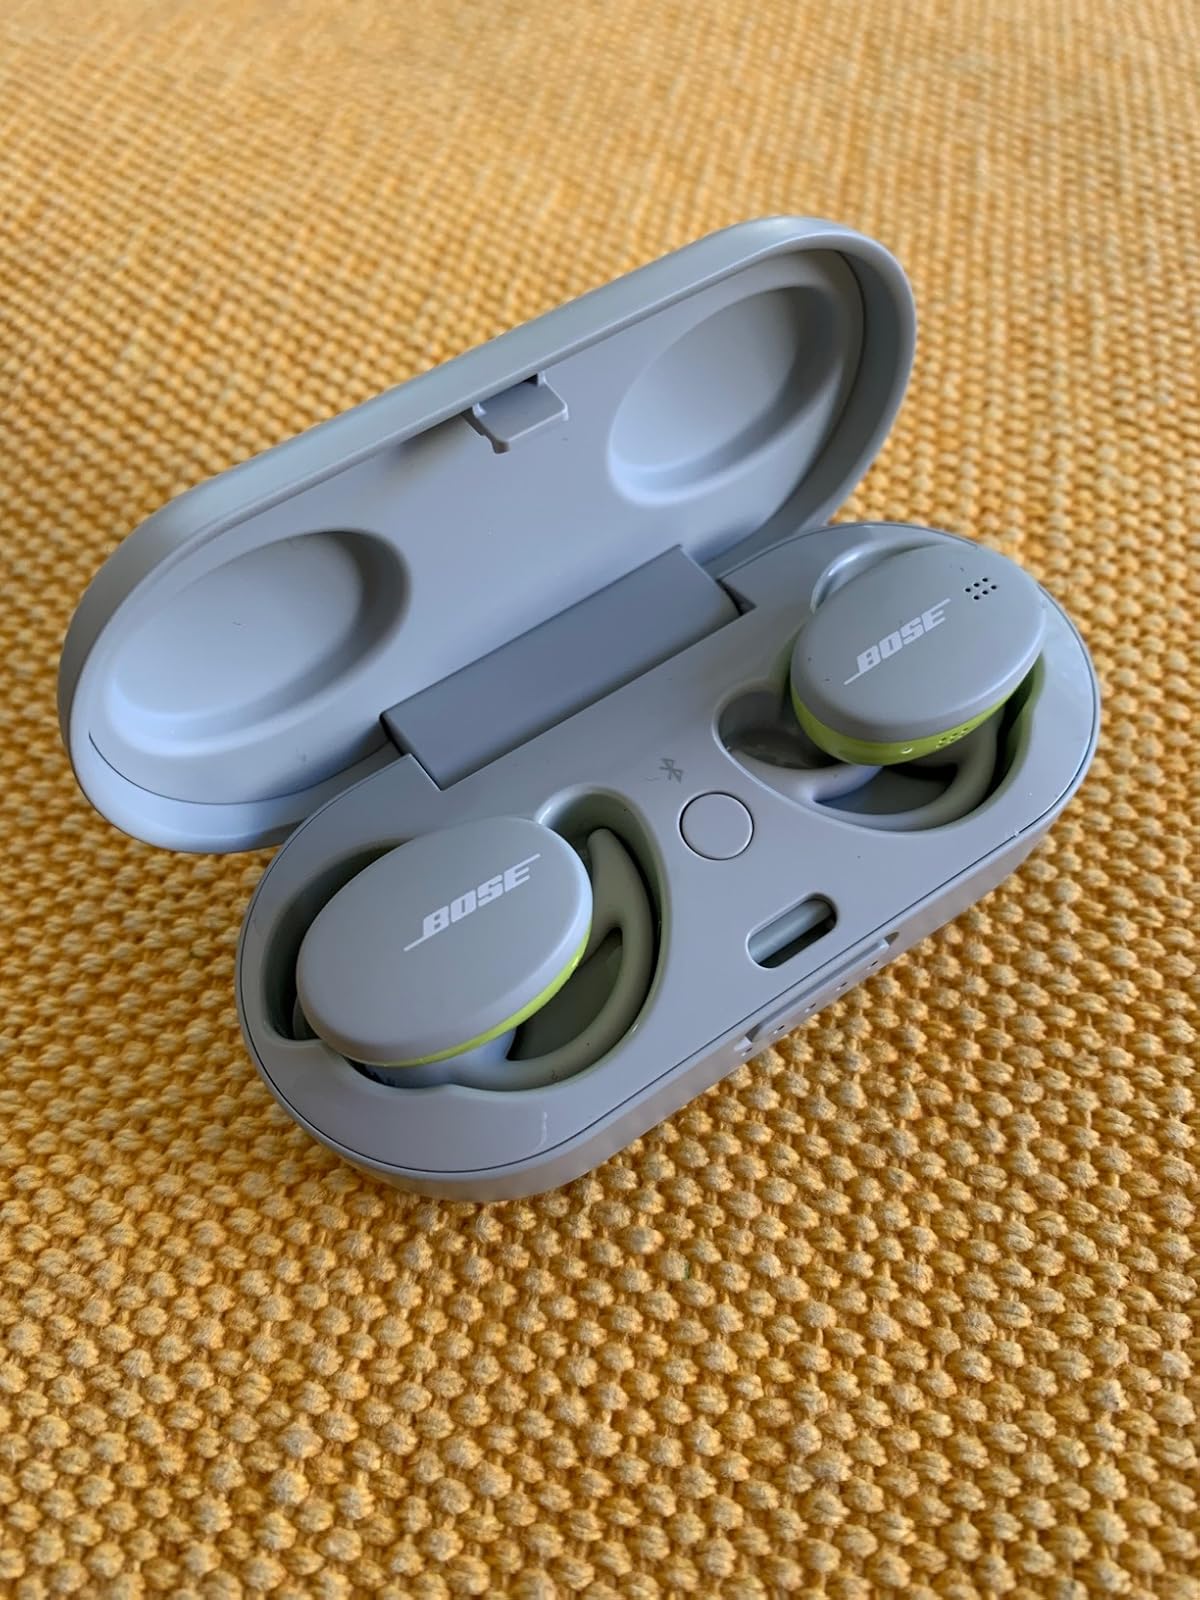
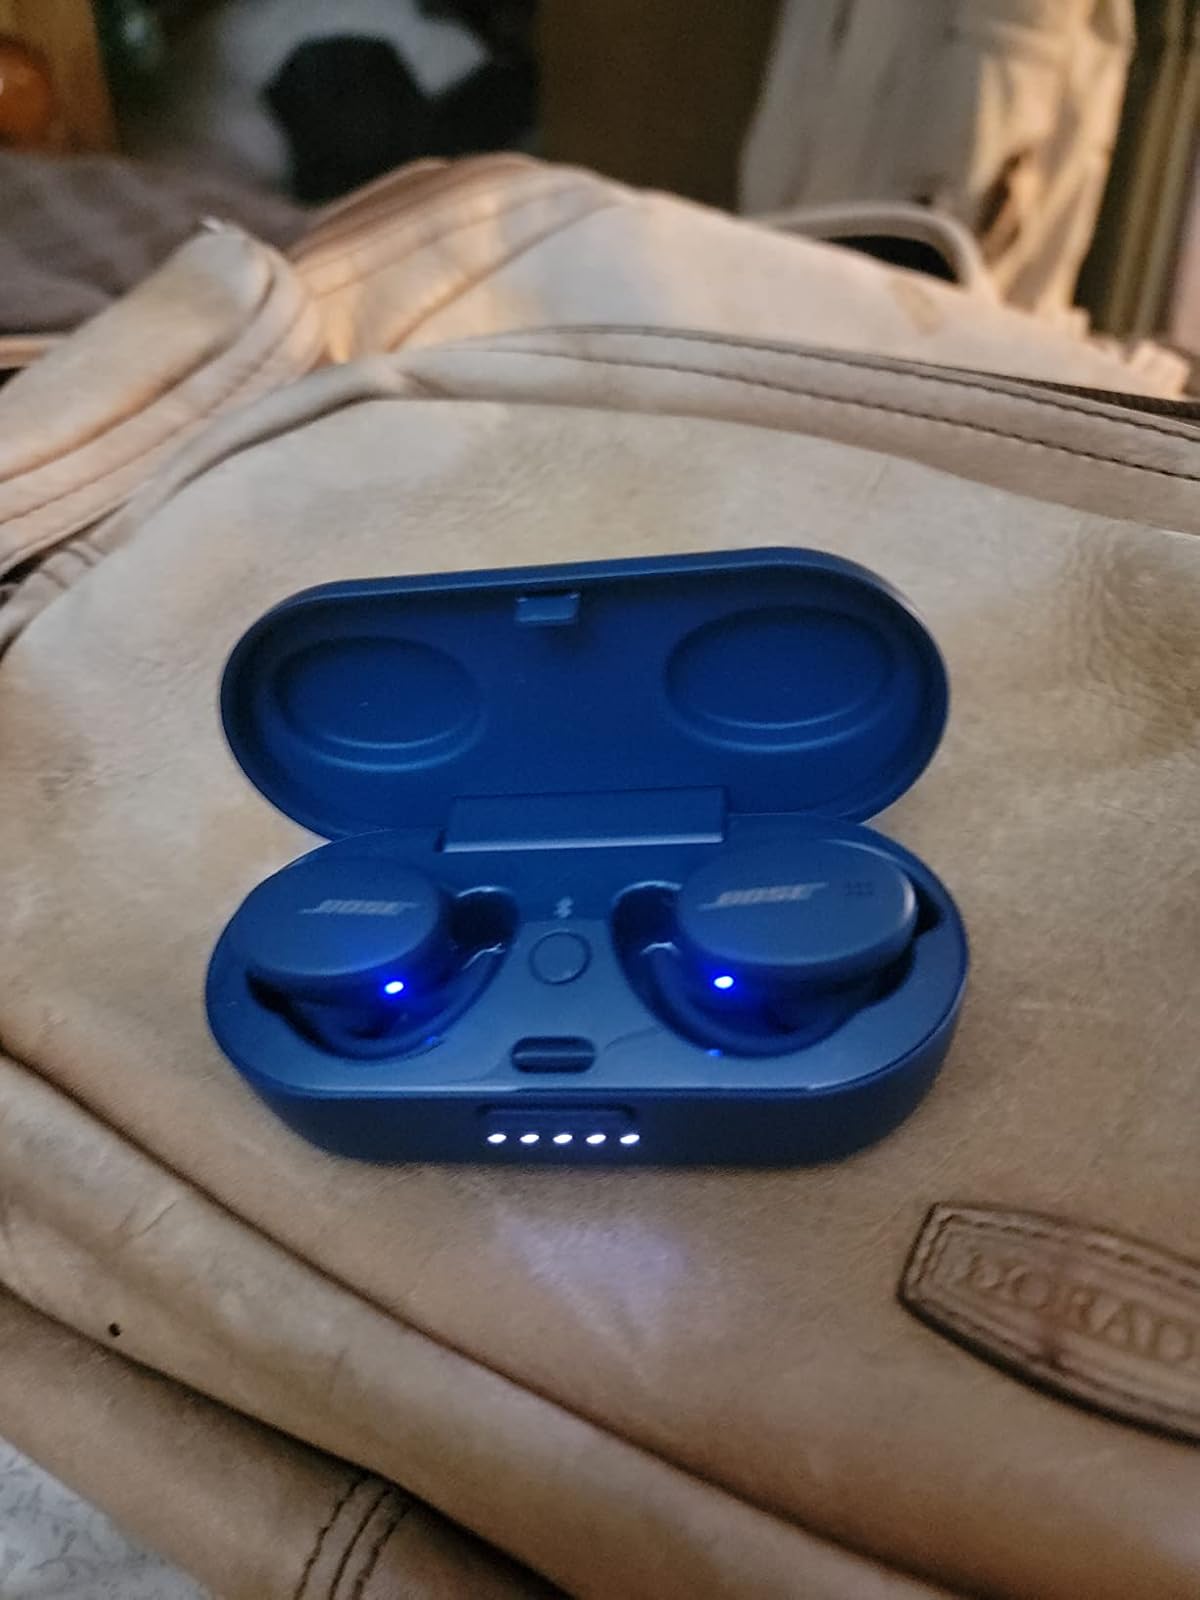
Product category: earbuds
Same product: no